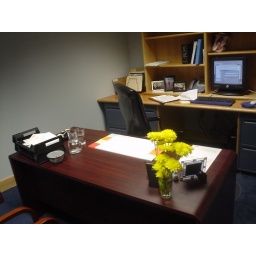
picture of my desk in my office